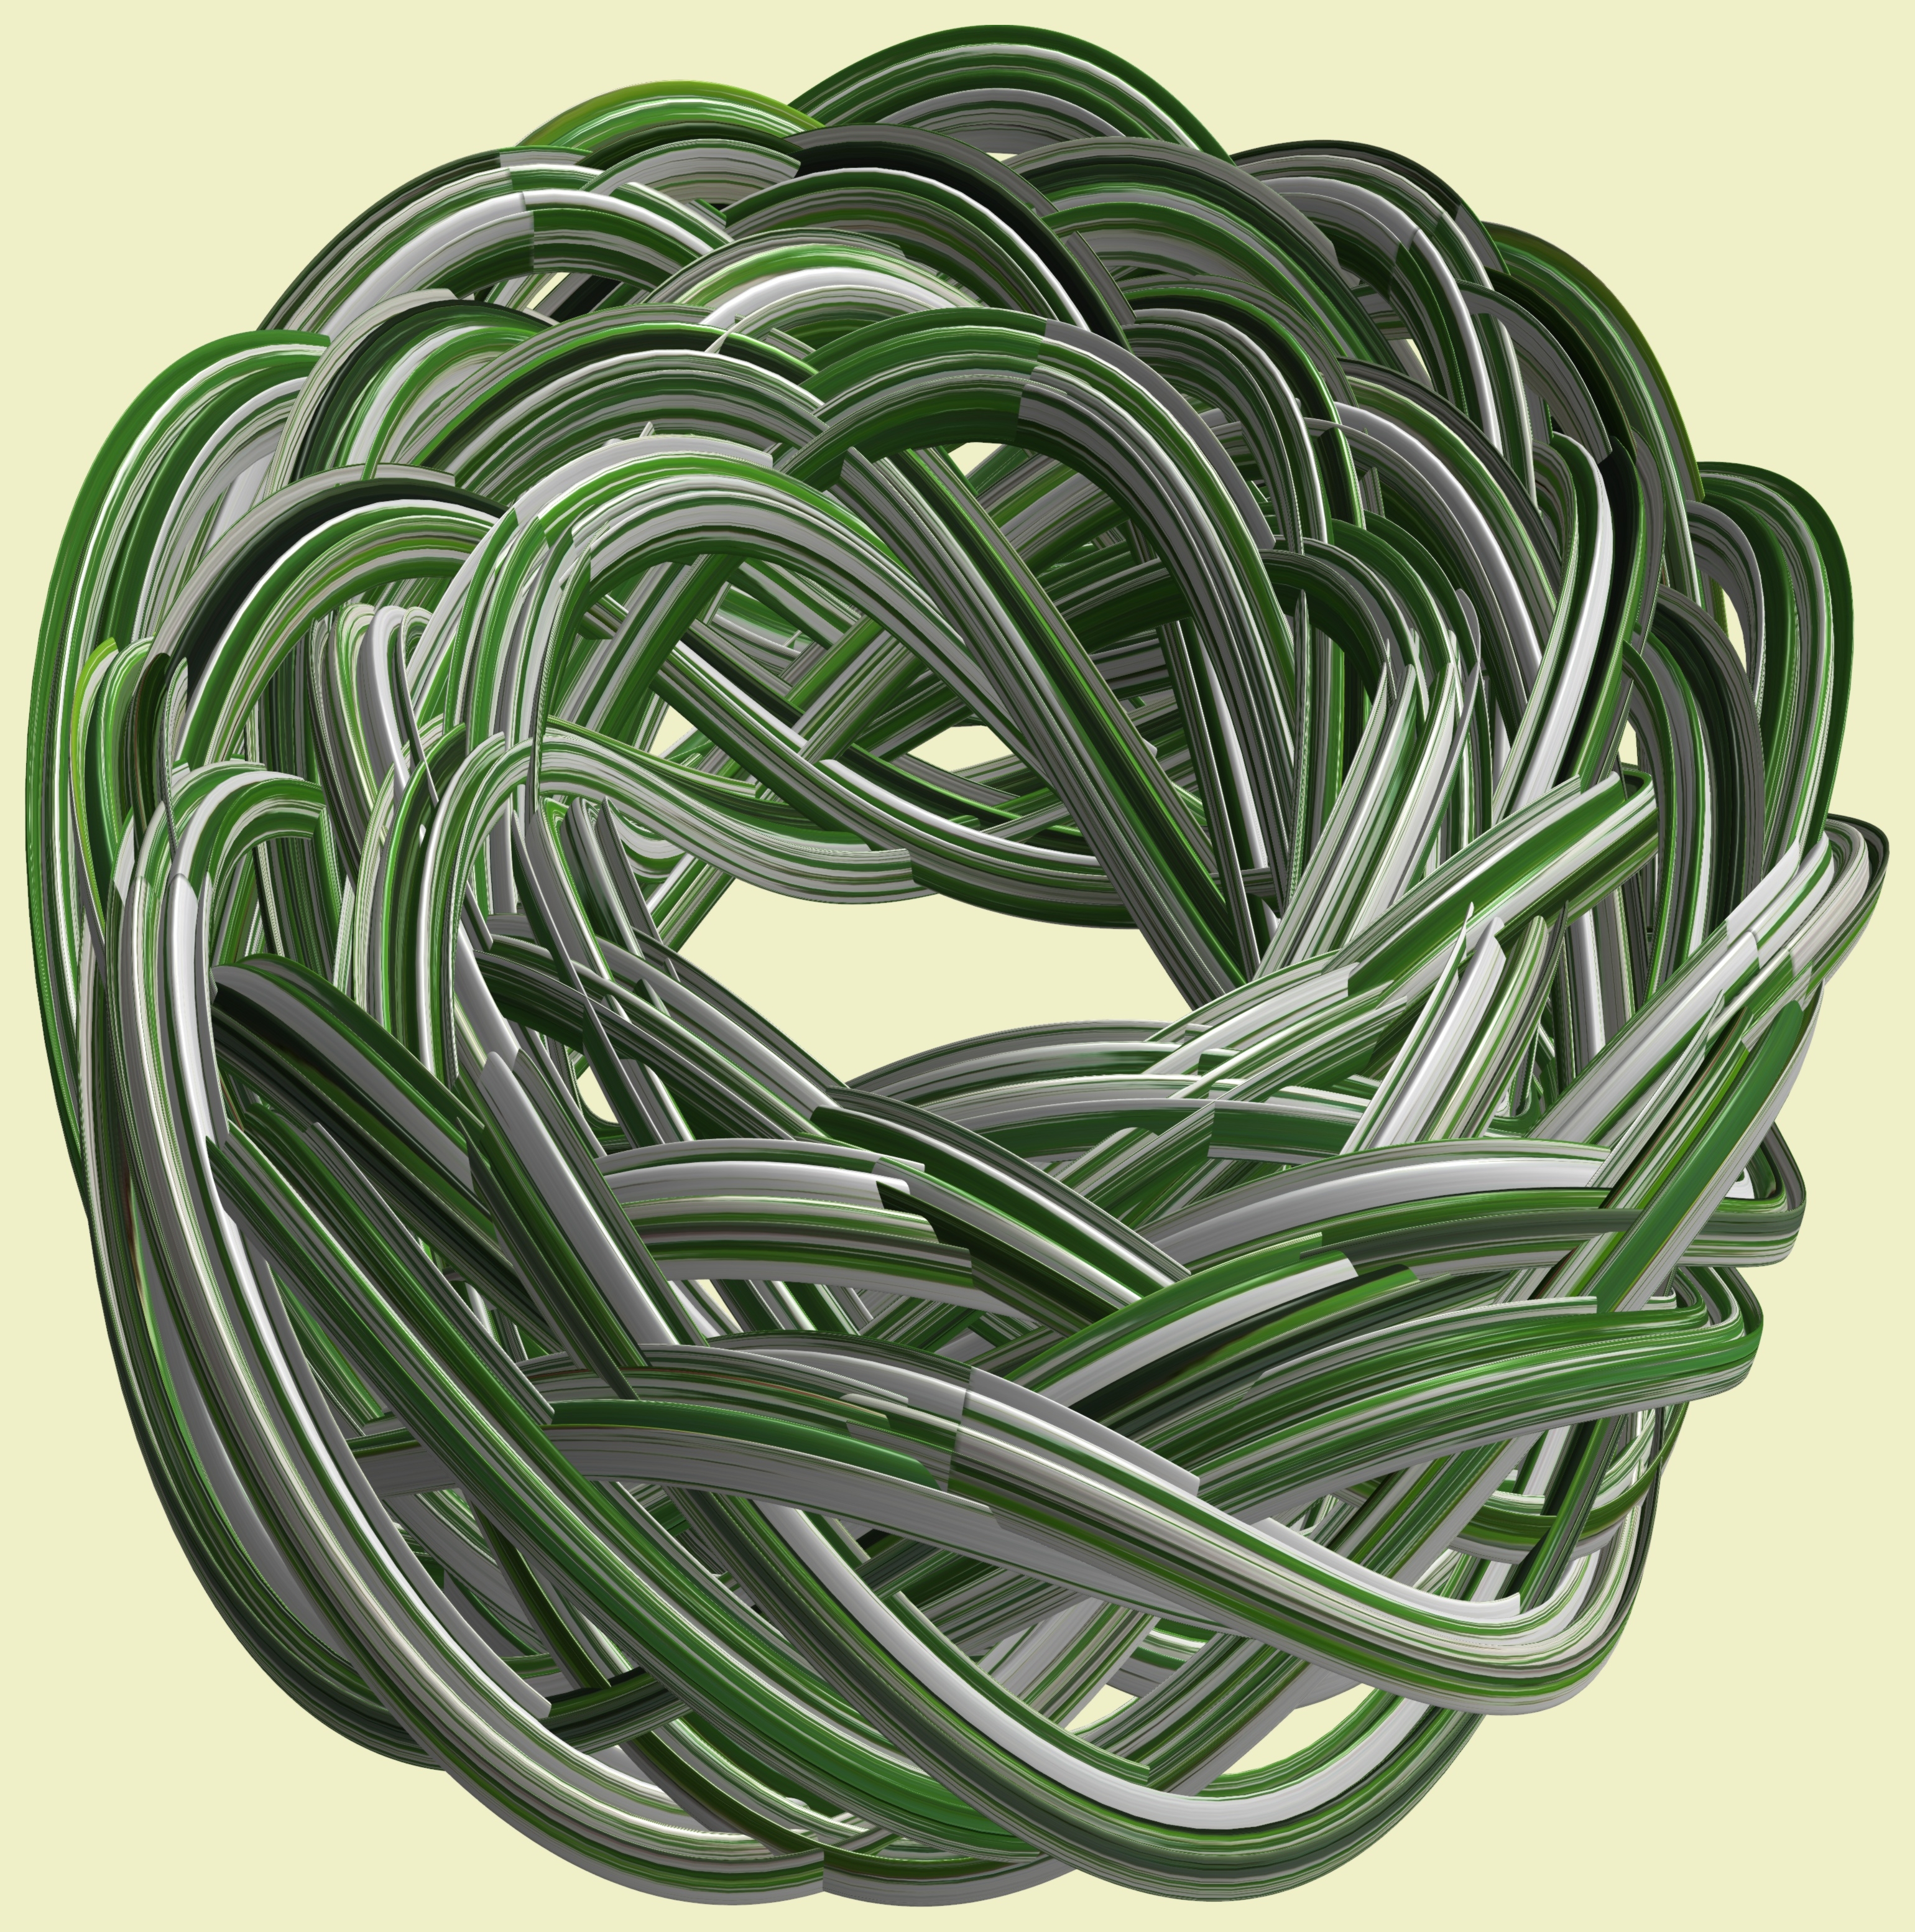
branch, structure, plant, texture, leaf, spiral, flower, pattern, green, christmas decoration, design, symmetry, 3d, graphic, knot, torus, mathematica, cg, parametricplot3d, code, program, algorithm, mapping